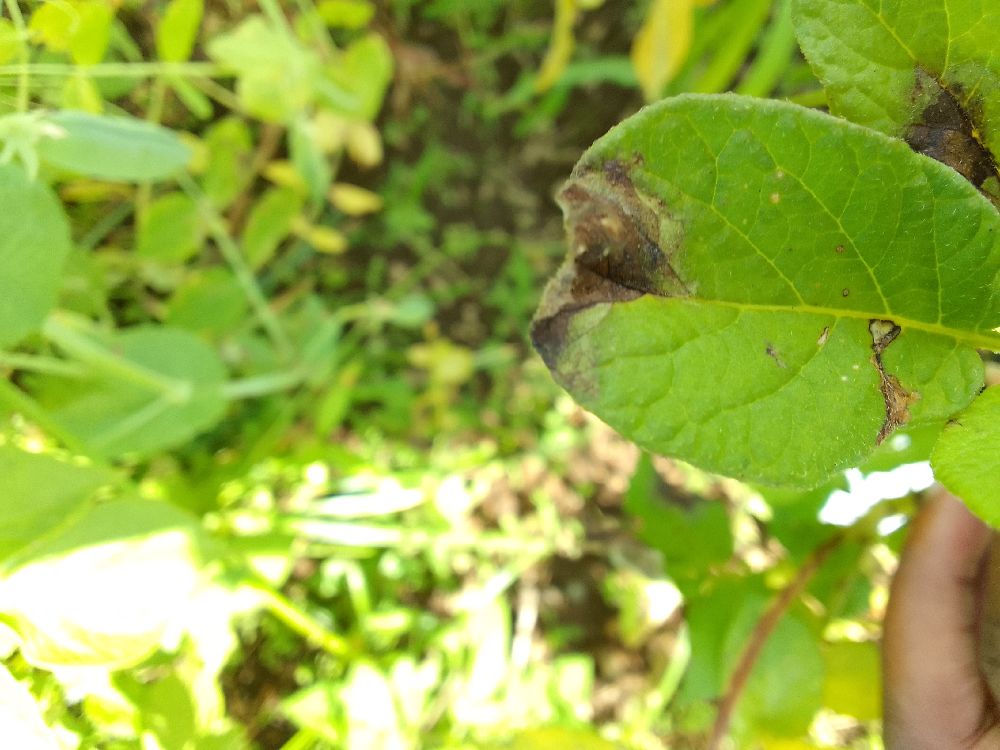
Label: Late blight